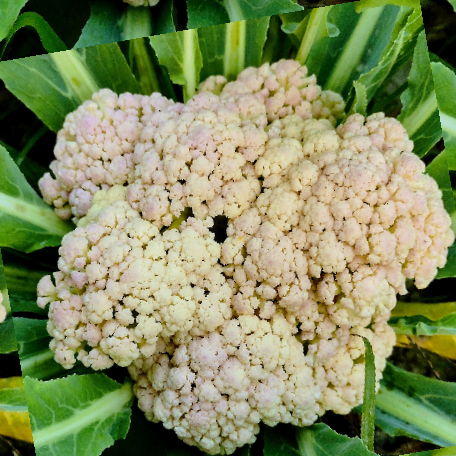
Label: Bacterial spot rot